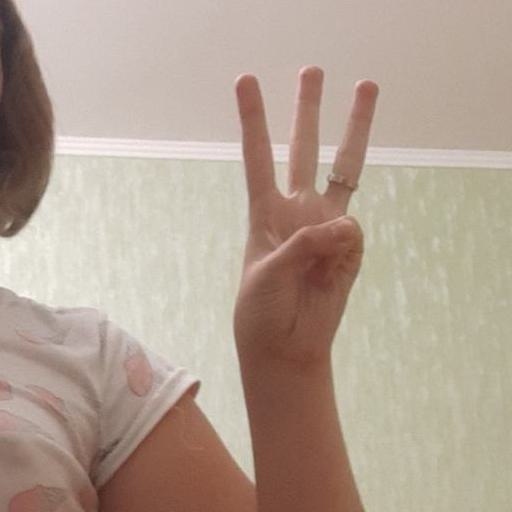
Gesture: three